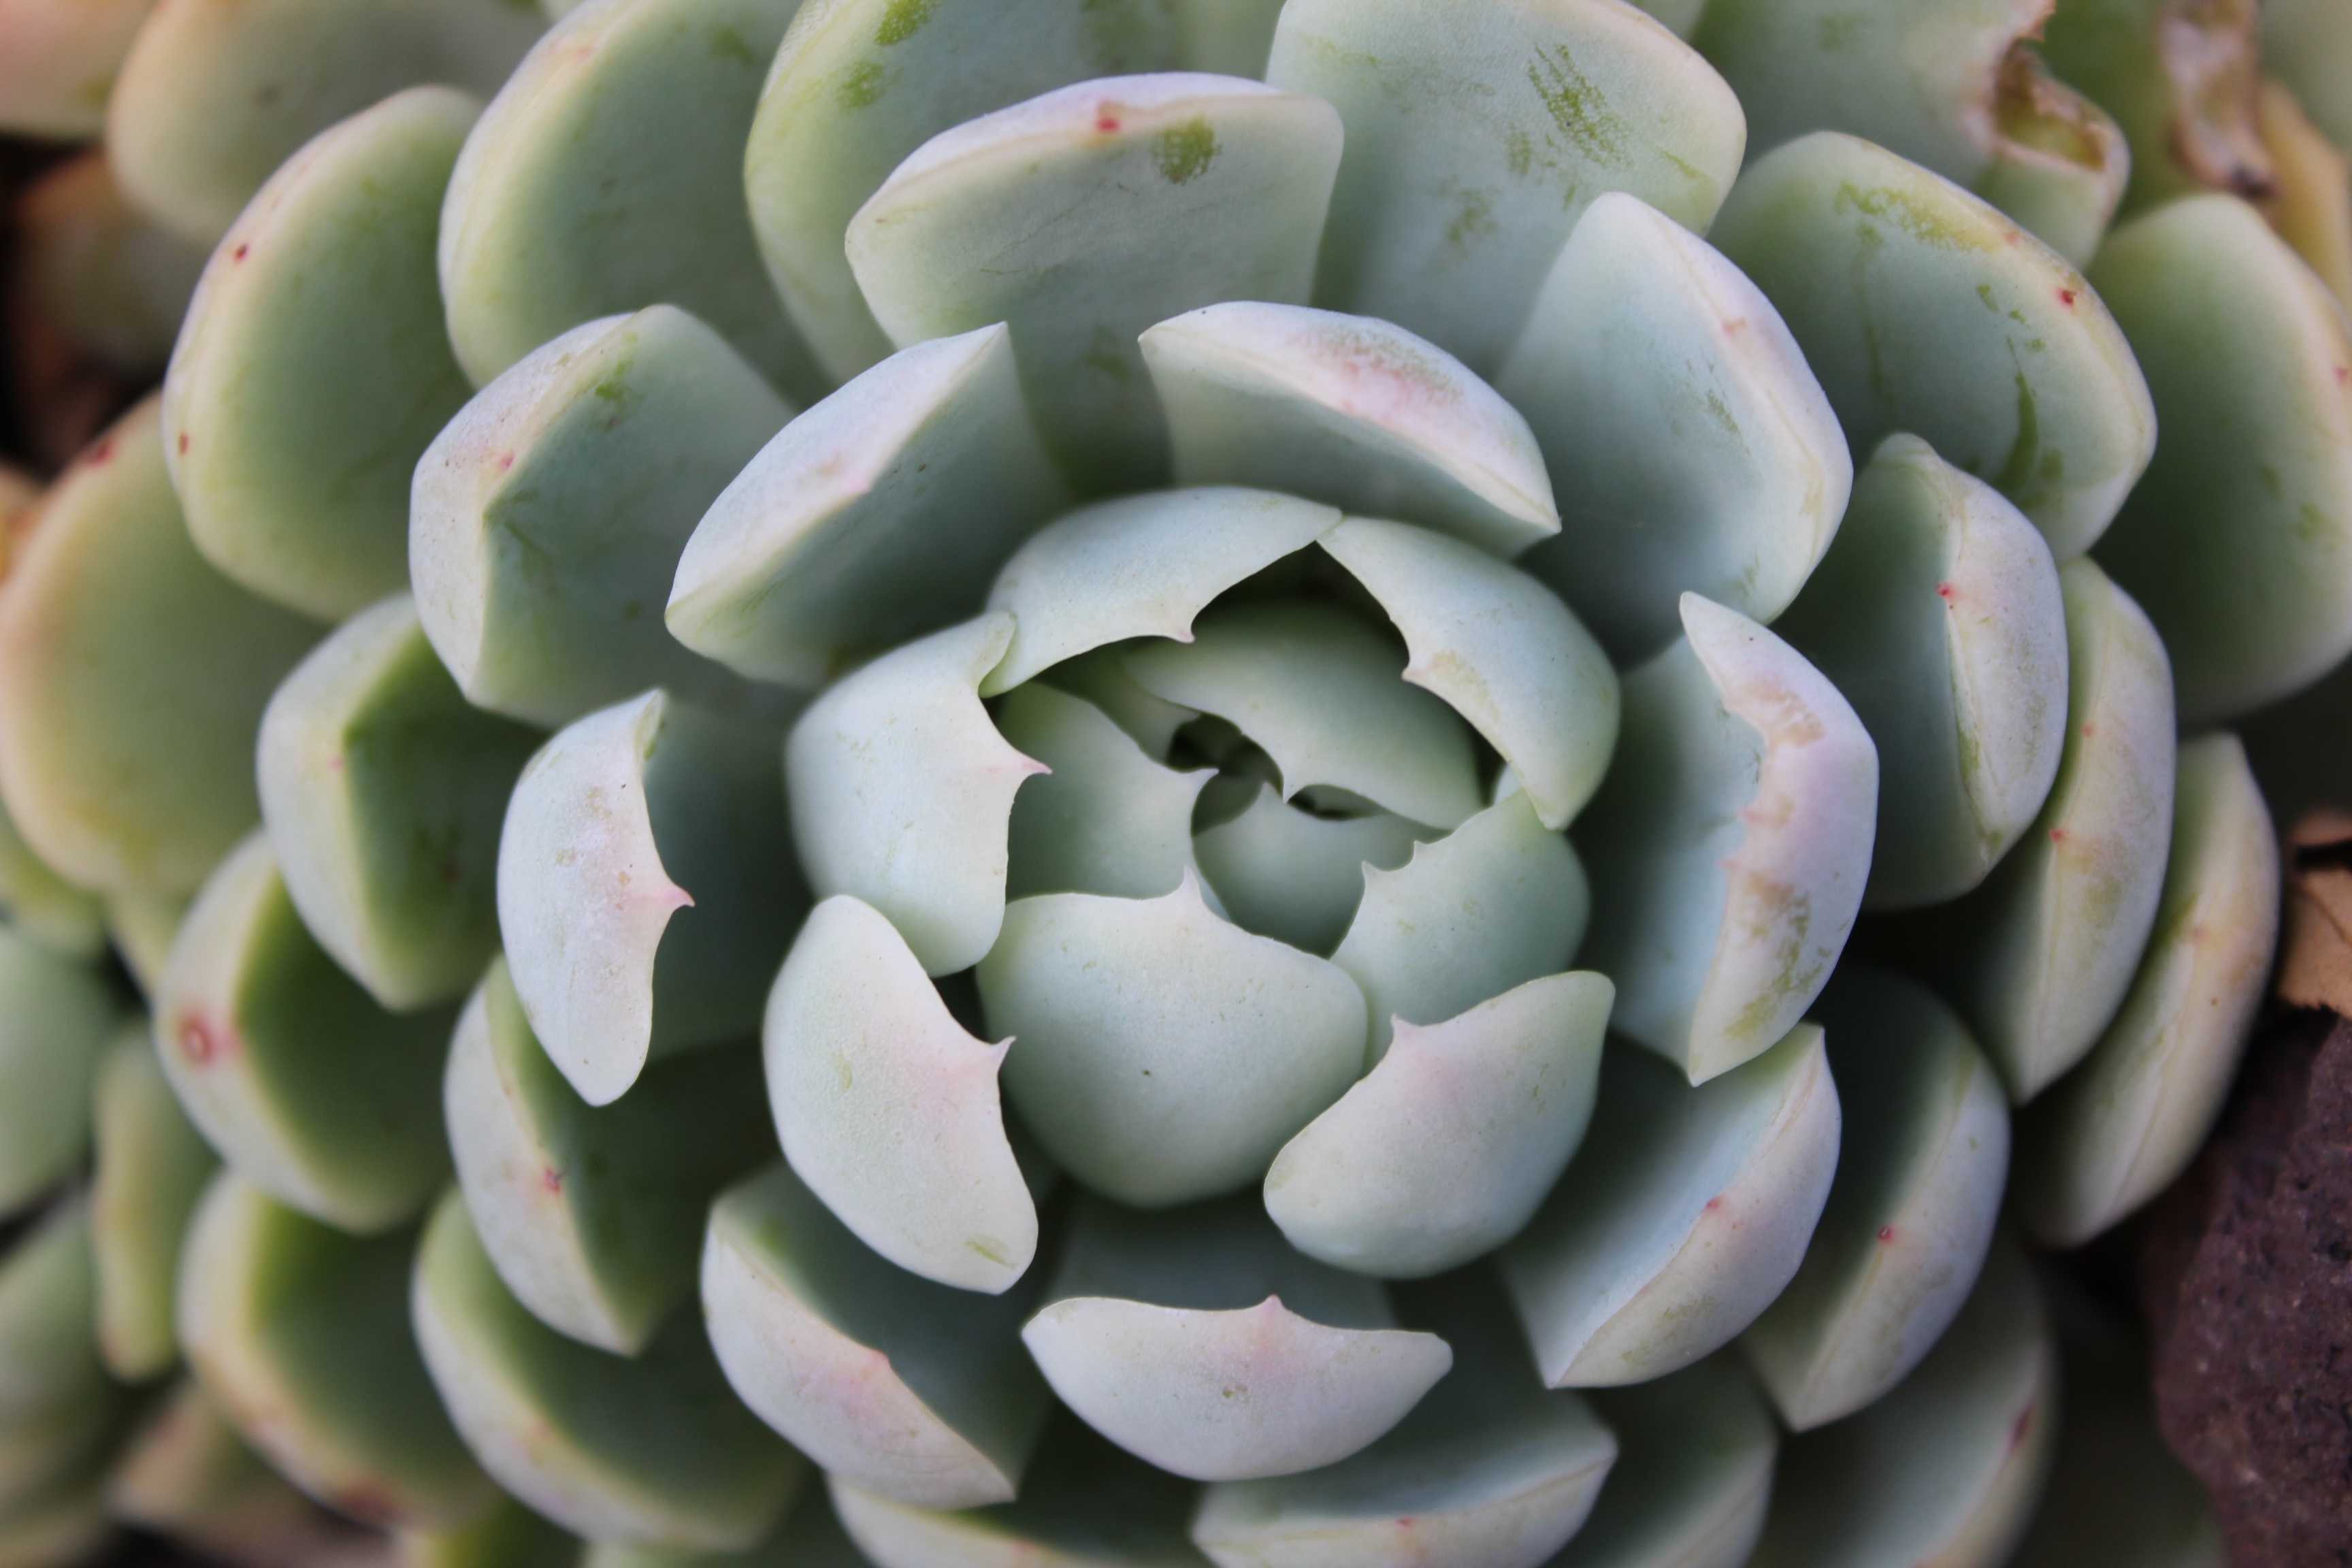
plant, flower, petal, green, botany, flora, close up, macro photography, flowering plant, land plant